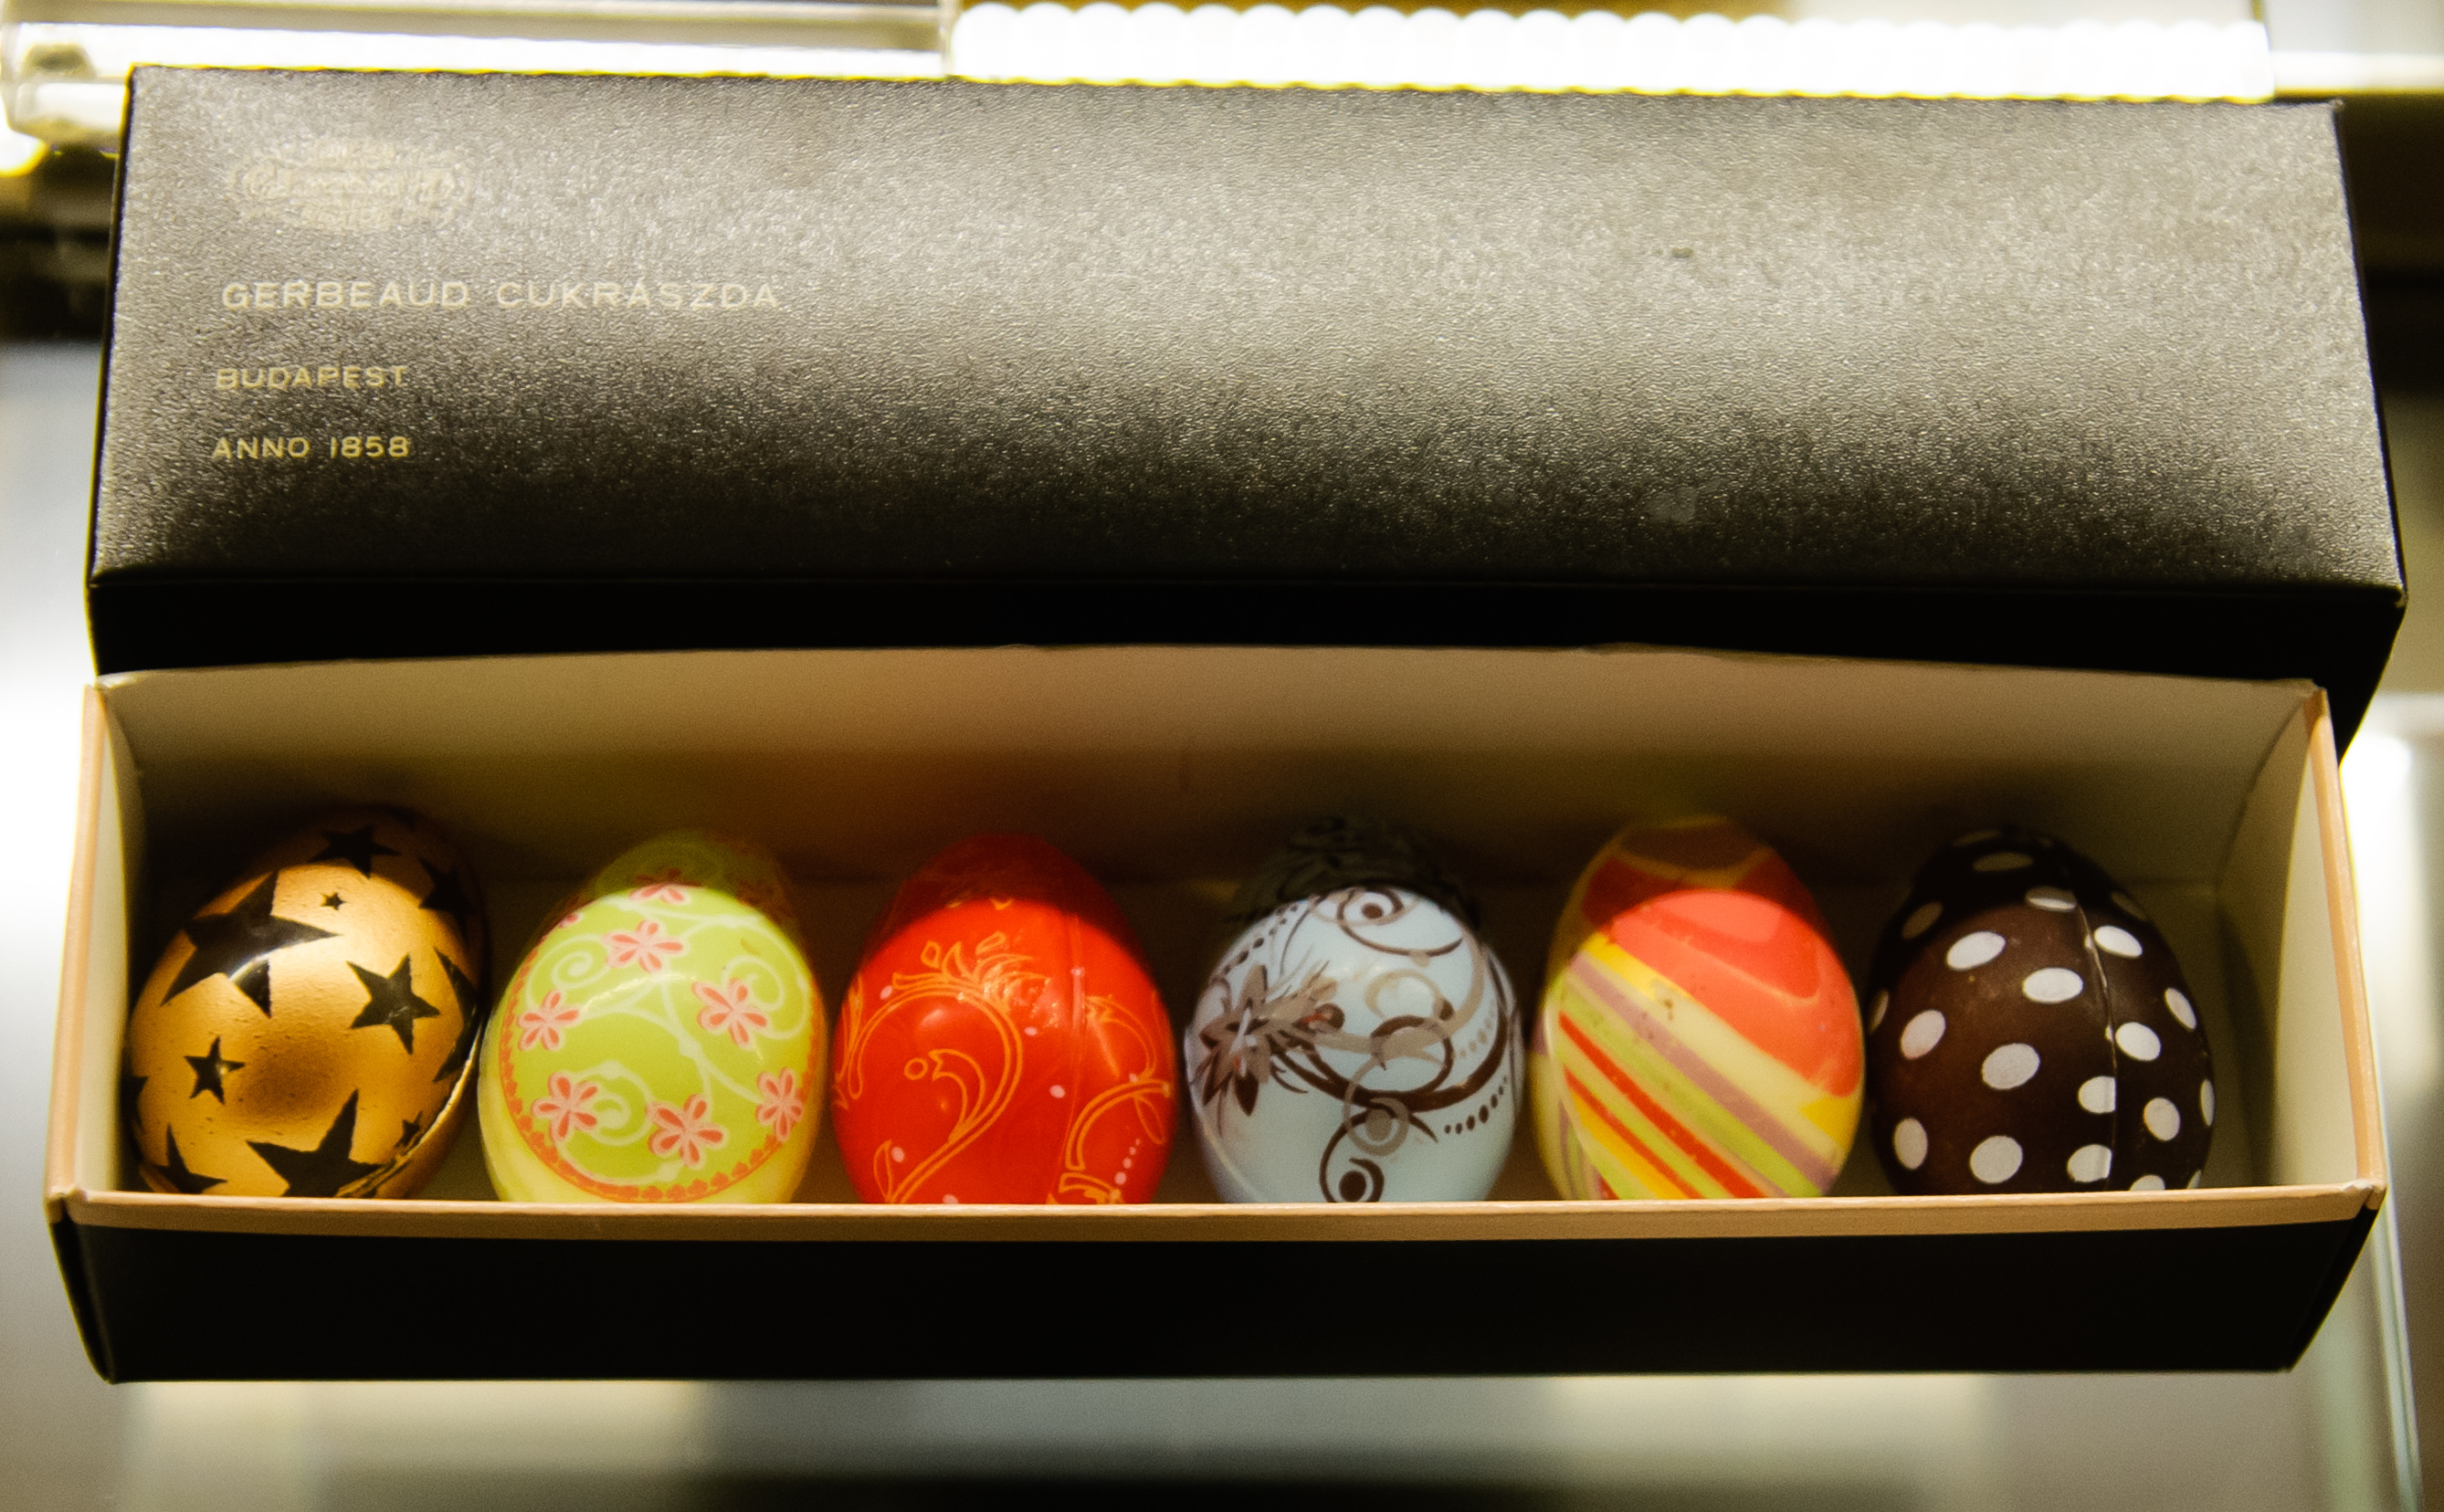
food, color, nikon, toy, art, budapest, d300